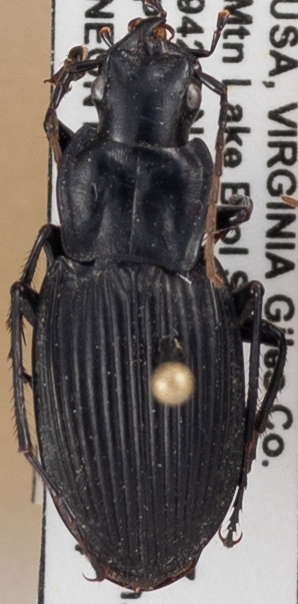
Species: Dicaelus teter
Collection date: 2021-05-04
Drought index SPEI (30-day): -0.612
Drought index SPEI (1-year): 1.25
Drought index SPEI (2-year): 1.45